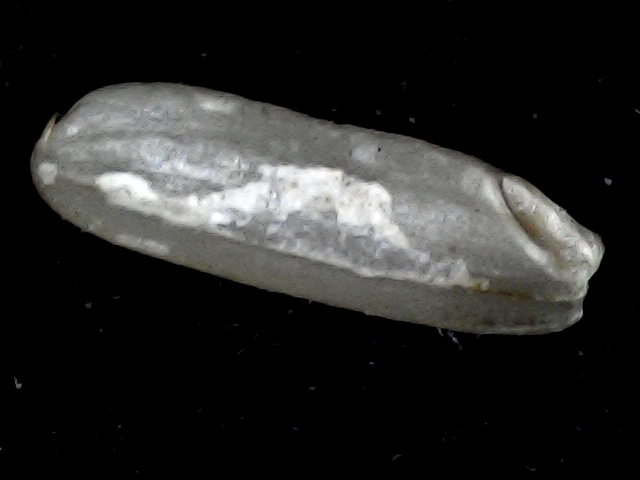
Rice variety: BD87